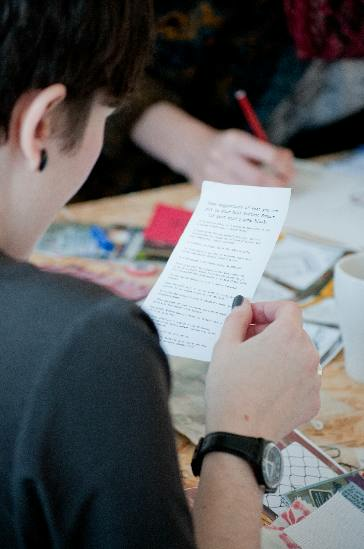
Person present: Yes